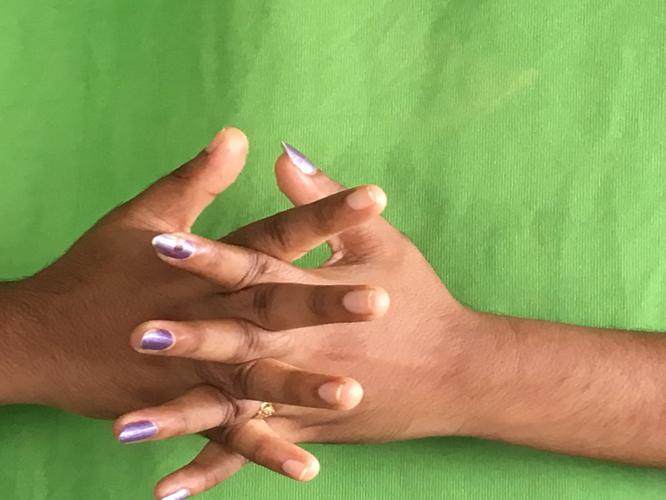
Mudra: Karkatta
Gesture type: double_hand